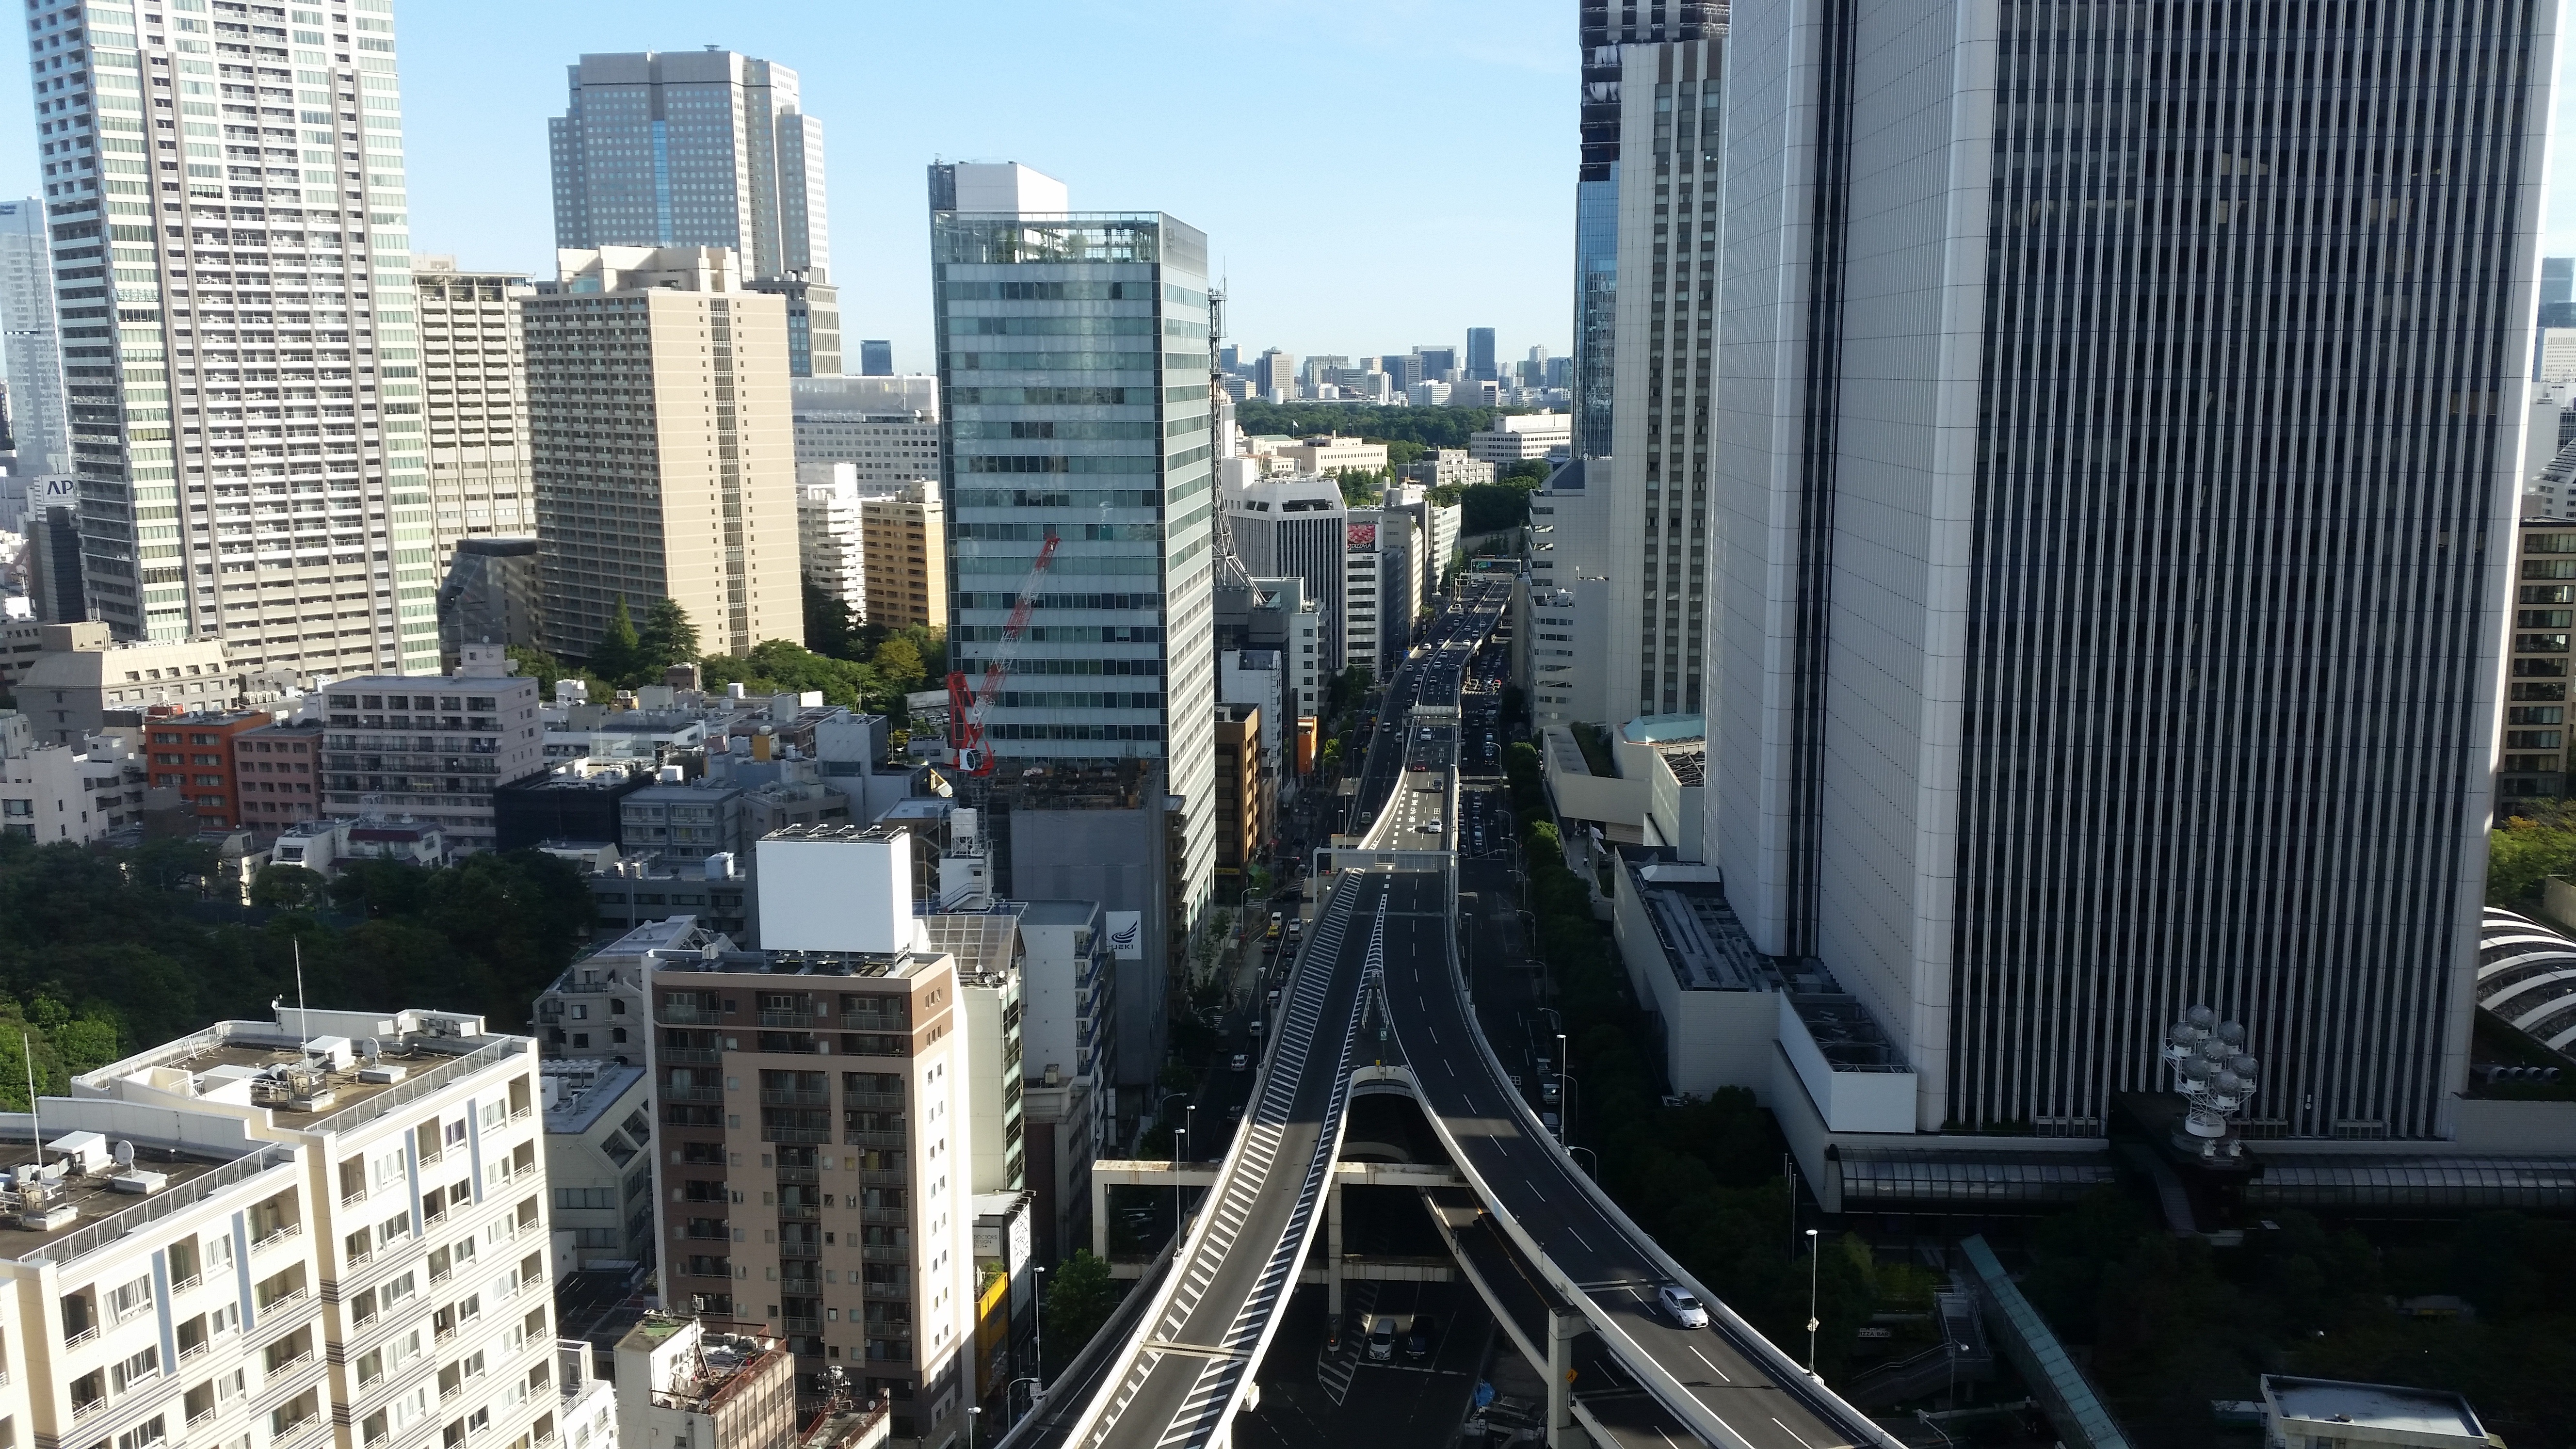
architecture, road, skyline, traffic, street, car, highway, city, skyscraper, cityscape, downtown, travel, transportation, transport, vehicle, tower, asia, landmark, japan, tower block, public transport, skyscrapers, tokyo, japanese, infrastructure, connection, metropolis, urban area, residential area, human settlement, metropolitan area